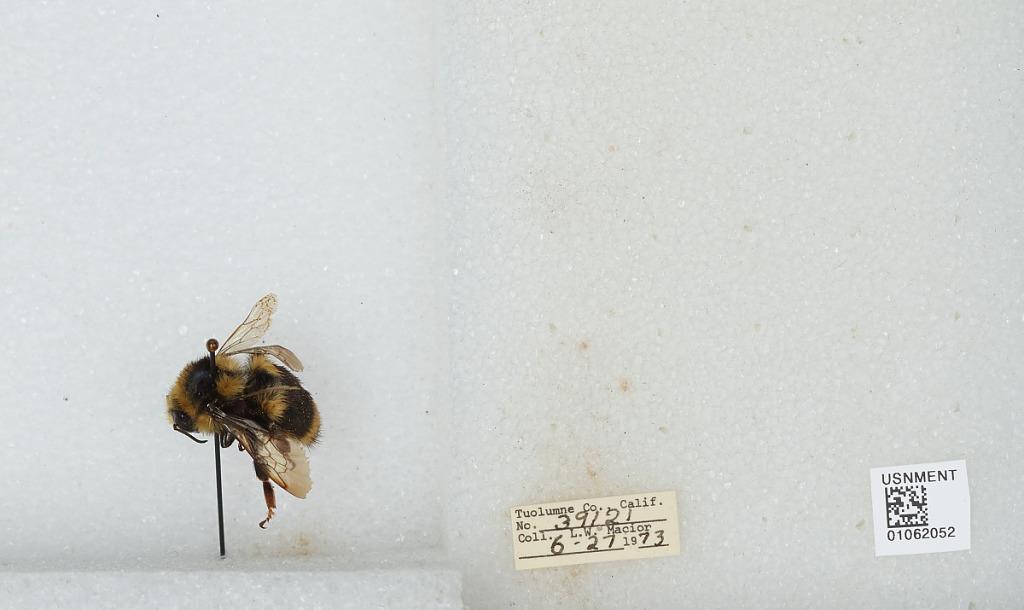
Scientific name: Bombus bifarius nearcticus
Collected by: L. Macior
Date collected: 1973-6-27
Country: United States
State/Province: California
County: Tuolumne
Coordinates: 38.02, -119.93